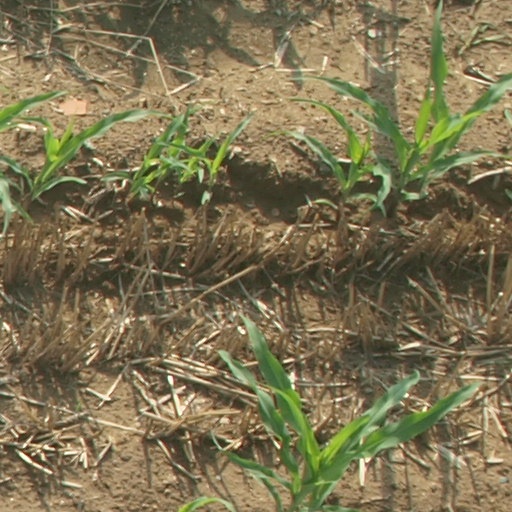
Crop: maize; corn